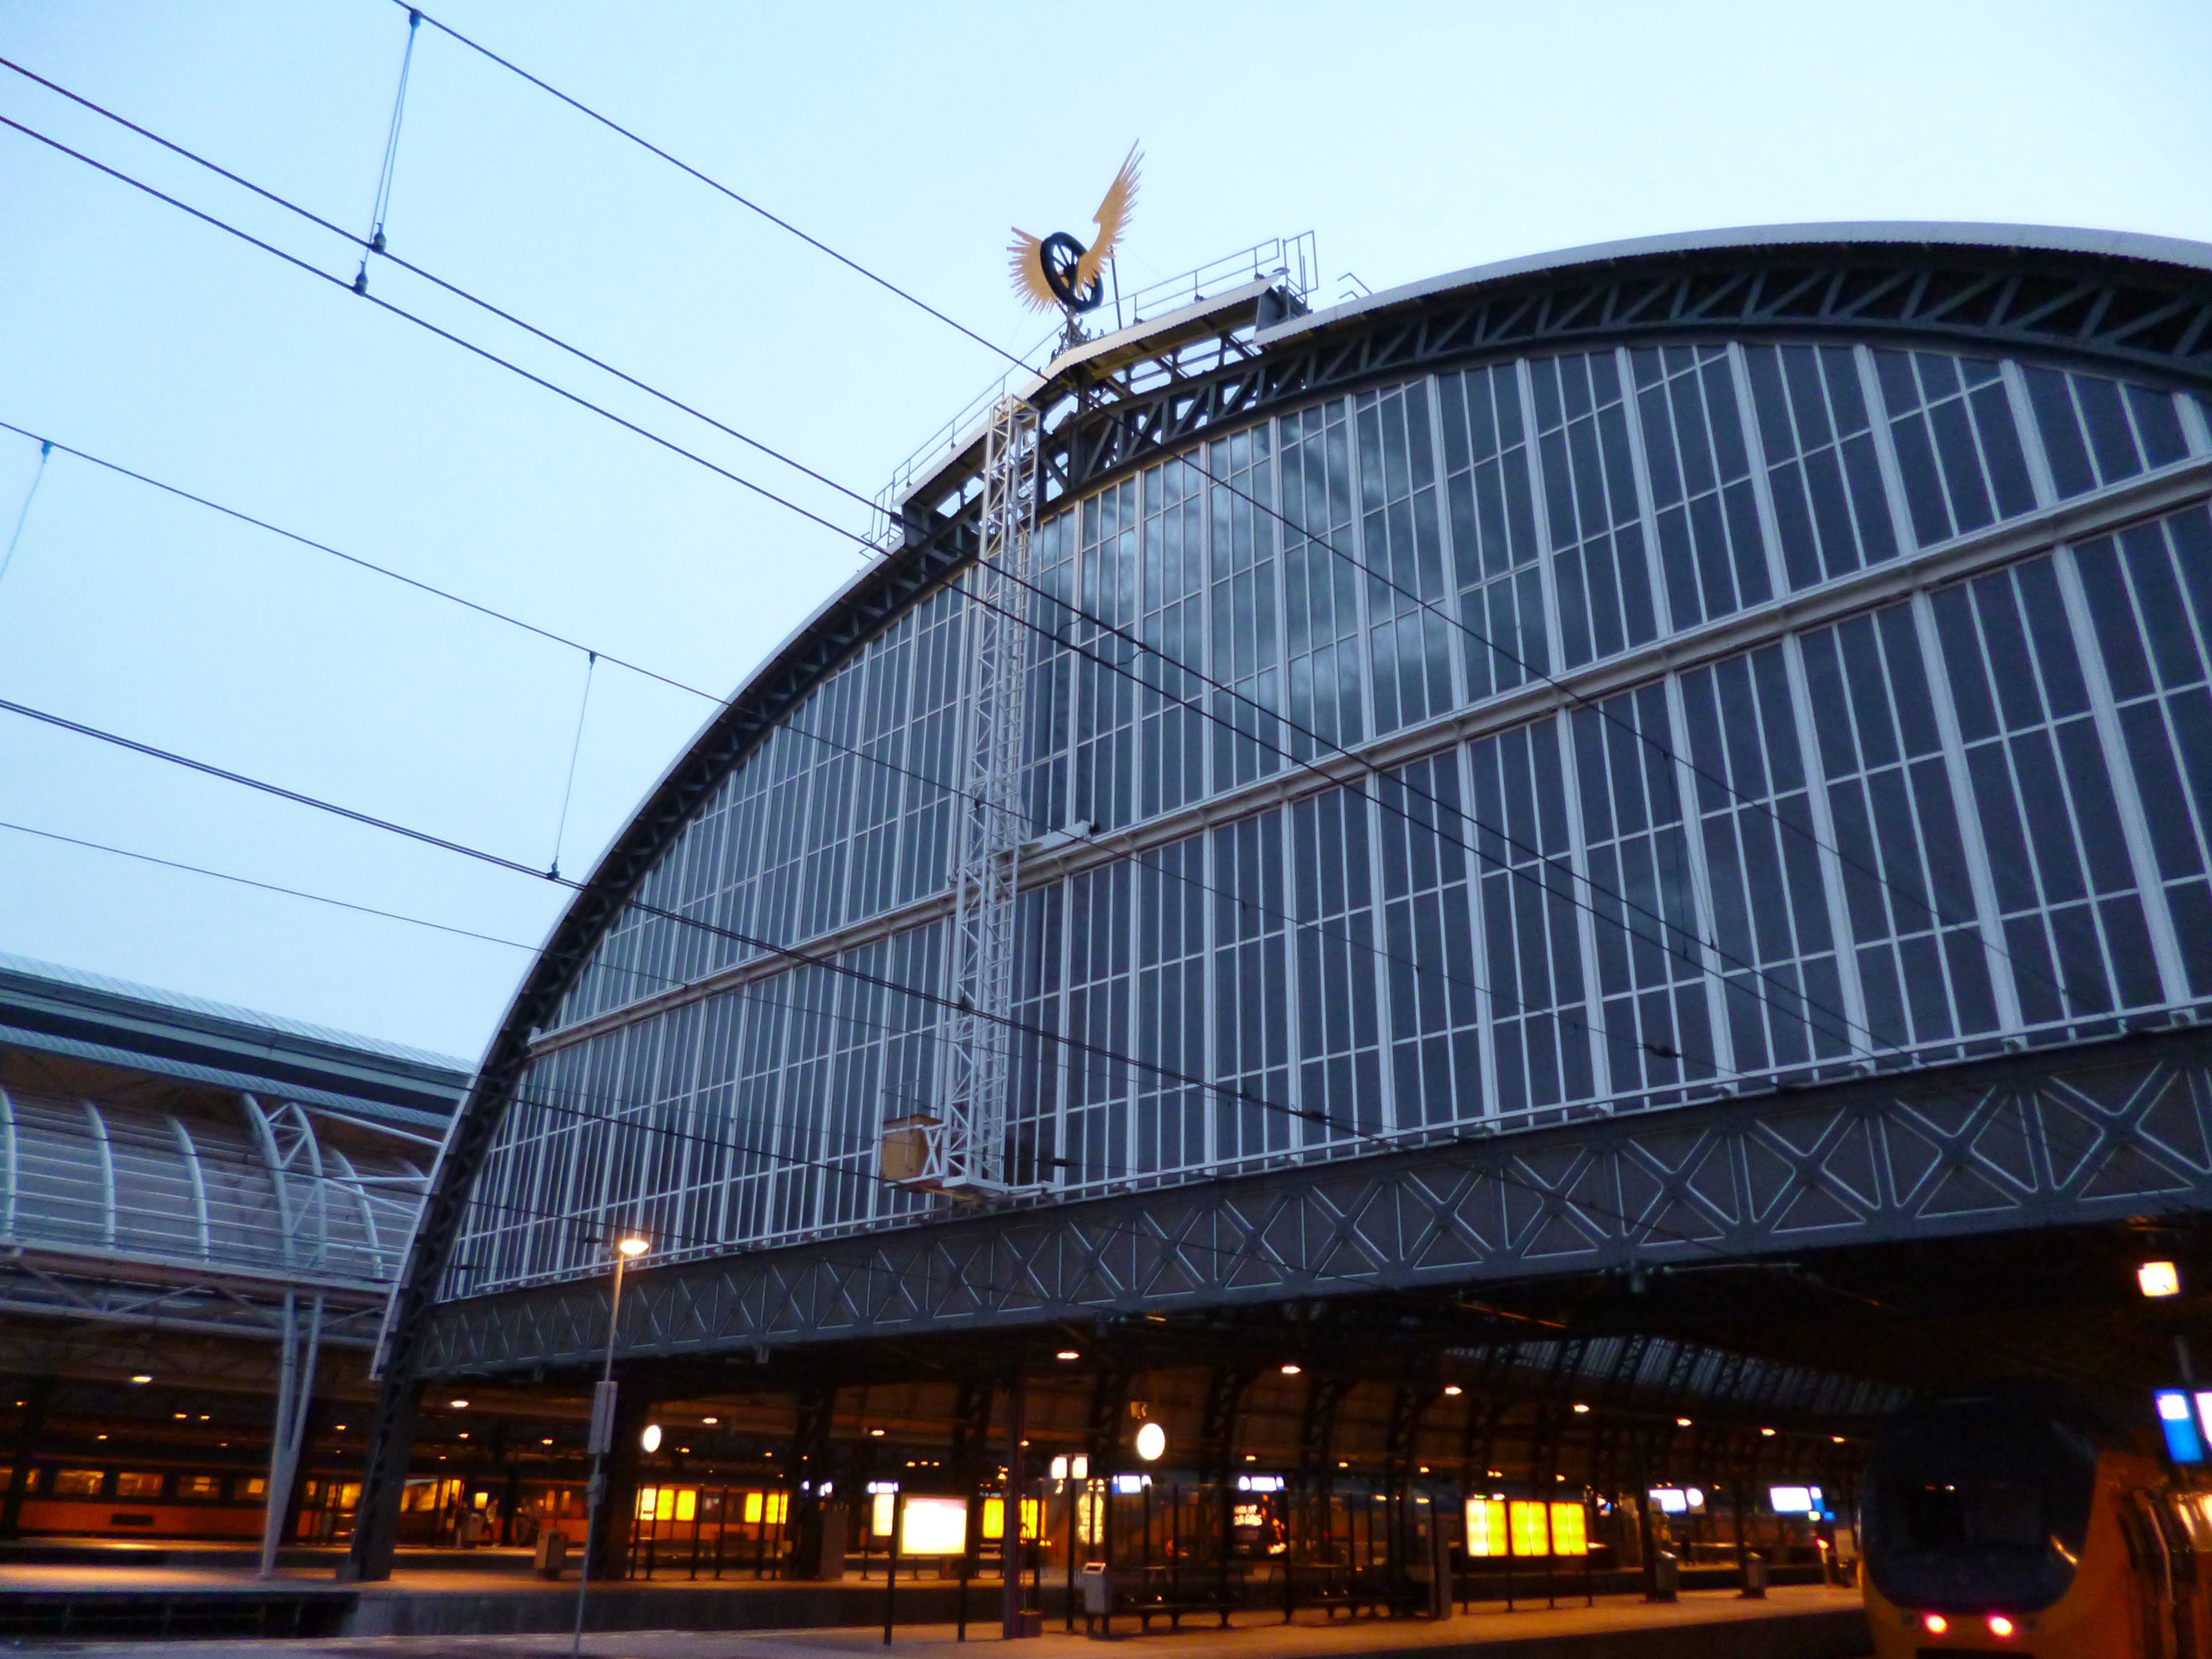
architecture, structure, technology, roof, building, hall, facade, stadium, holland, amsterdam, netherlands, arena, railway station, central station, roof construction, convention center, sport venue